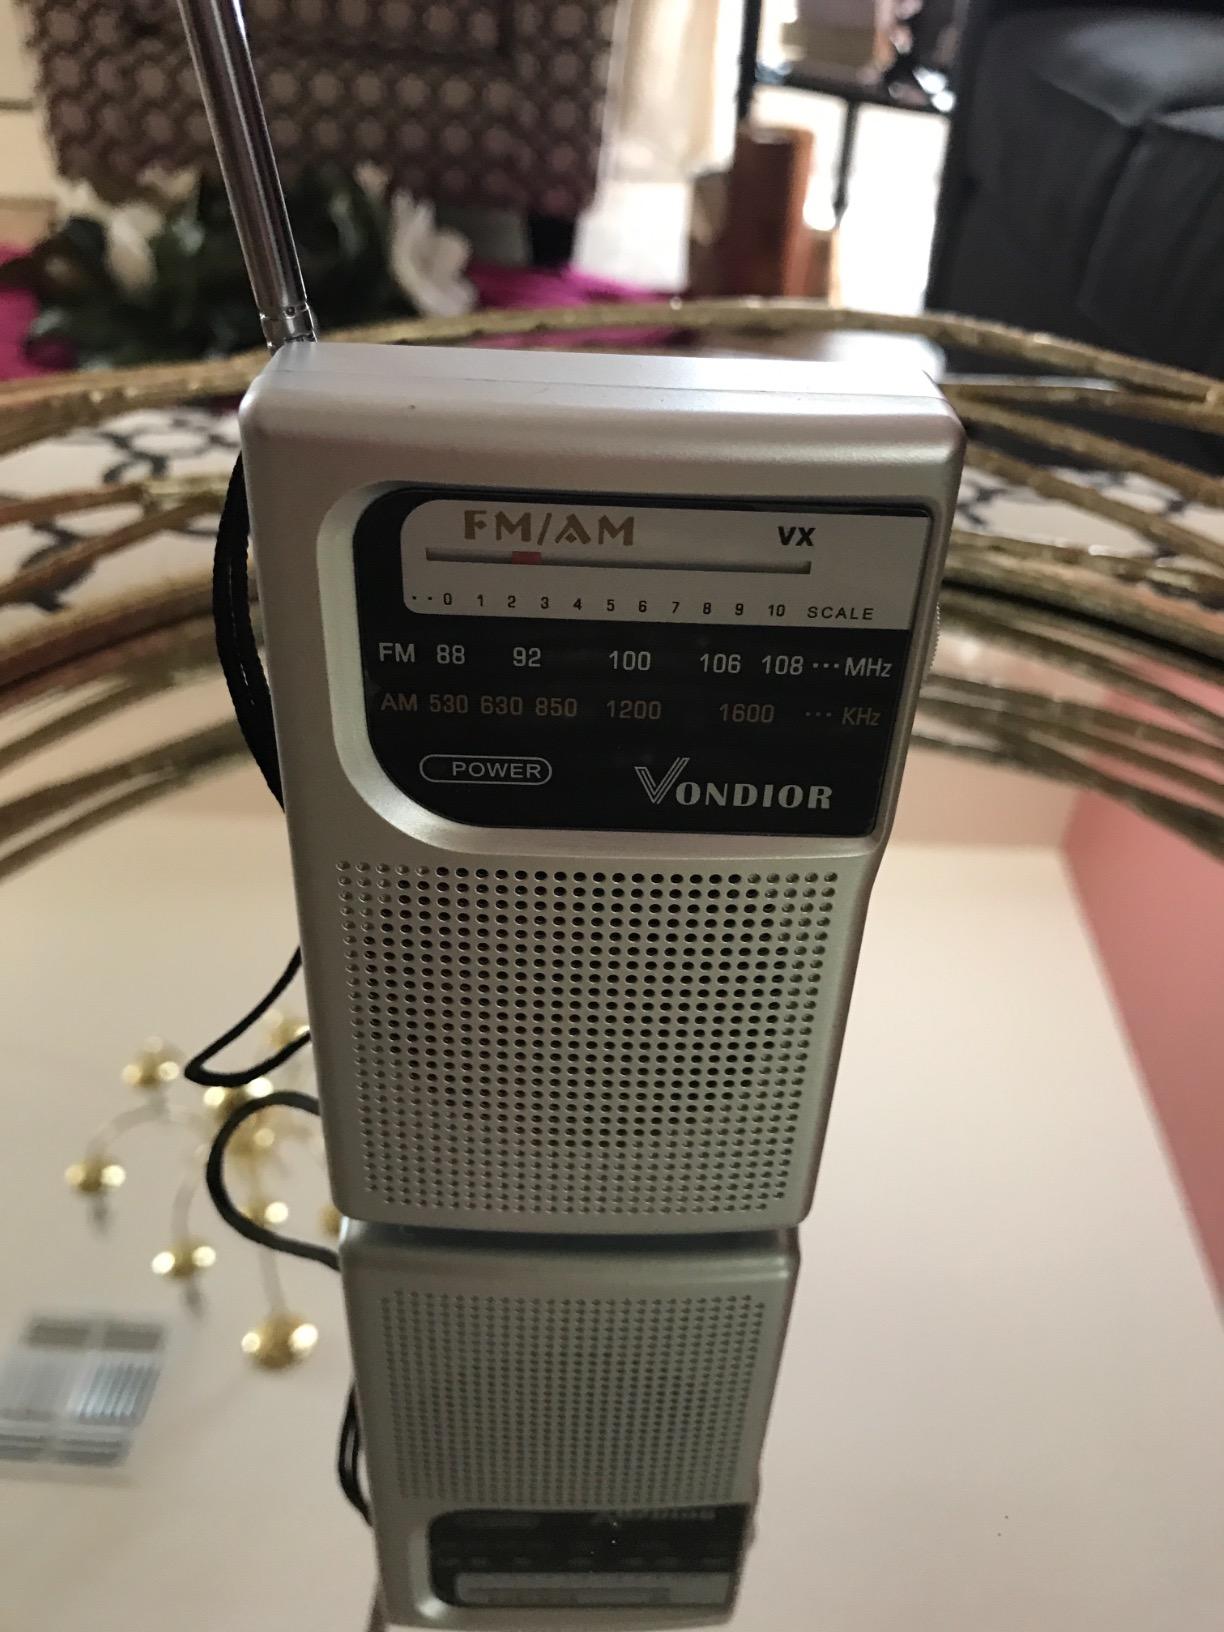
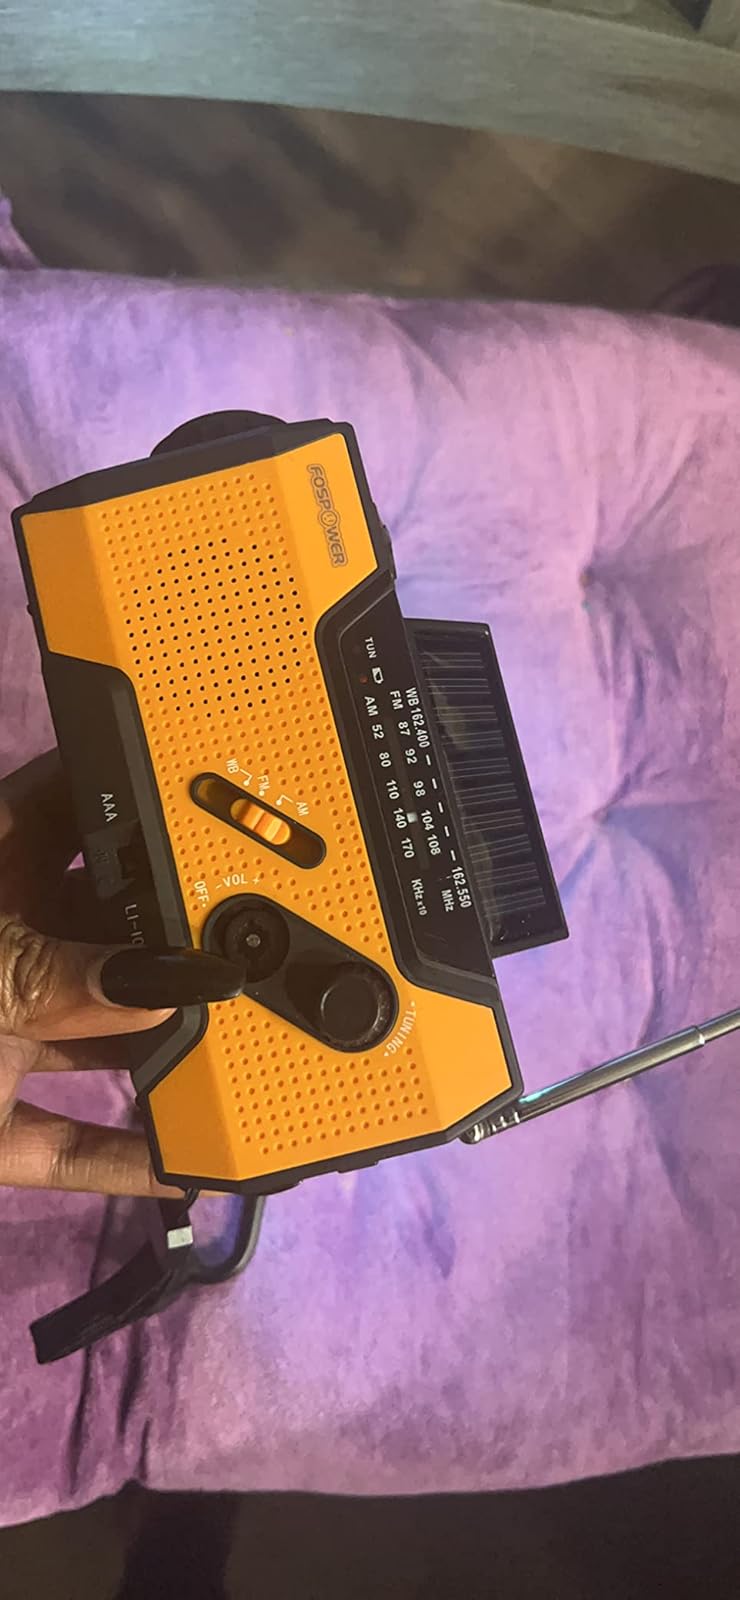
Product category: radio
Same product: no